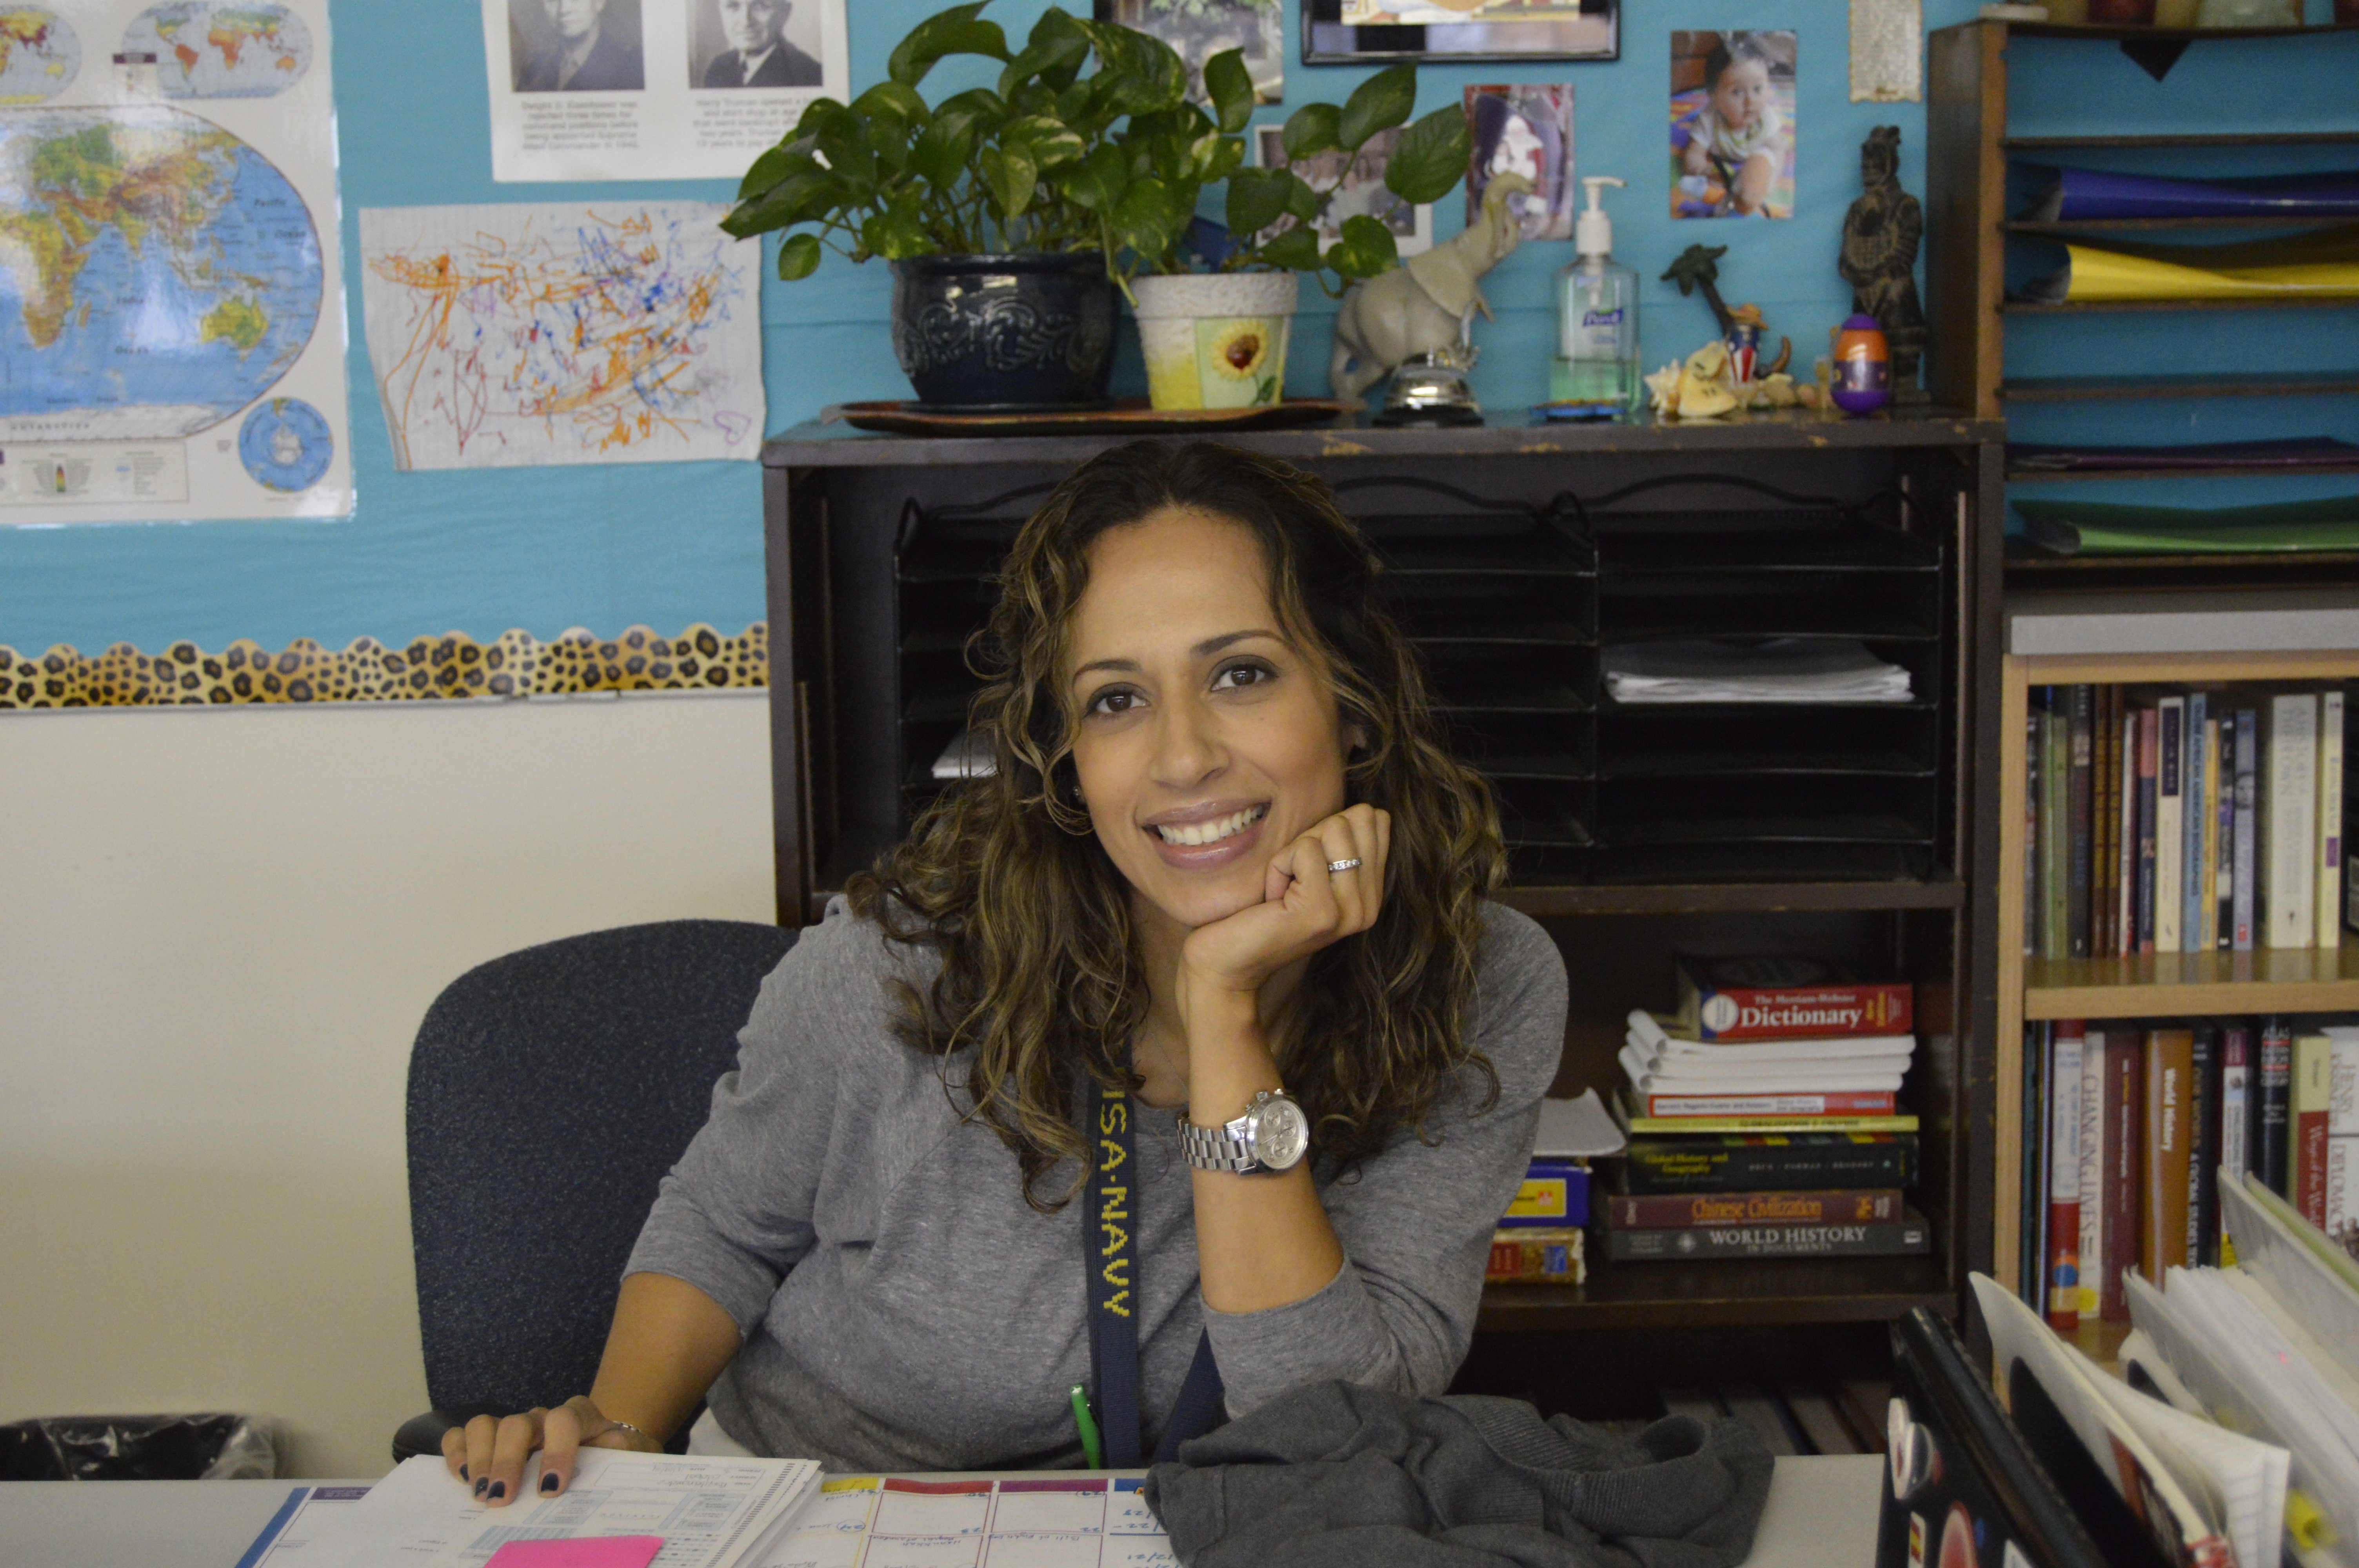
writing, person, woman, reading, office, library, learning, teacher